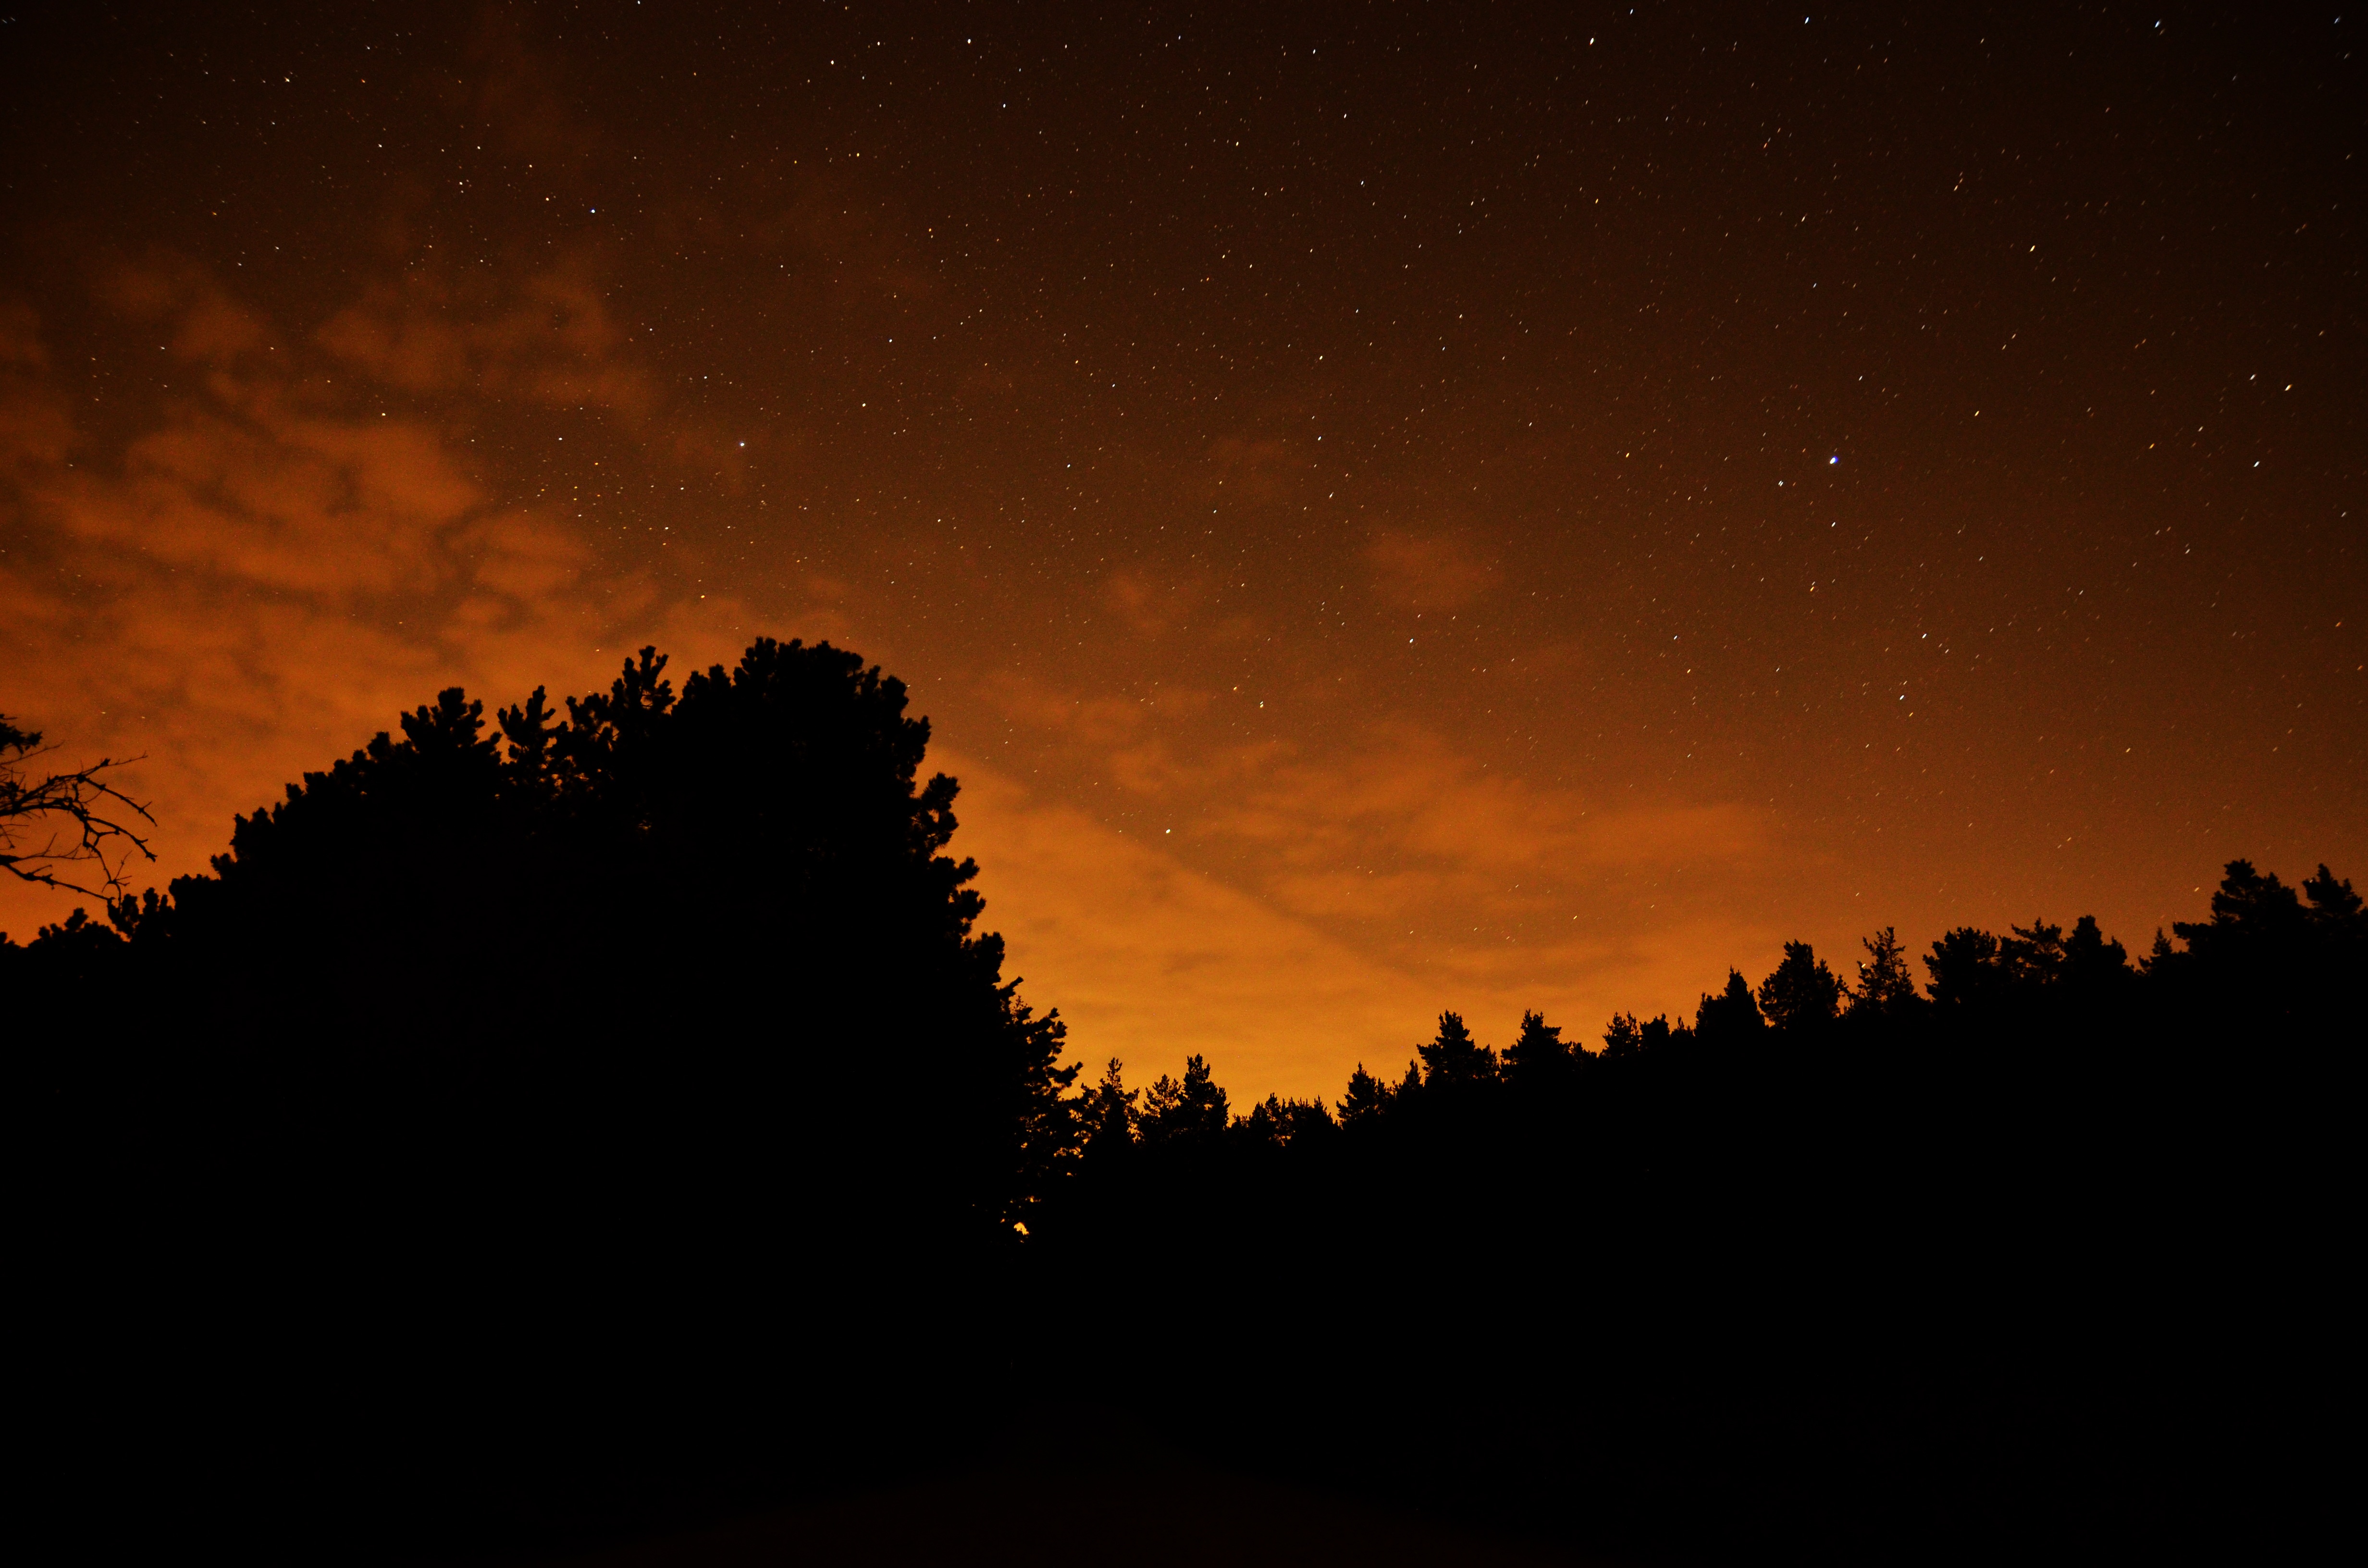
cloud, sky, sunset, night, star, dawn, atmosphere, dusk, evening, space, darkness, night sky, astrology, starry sky, astronomical object